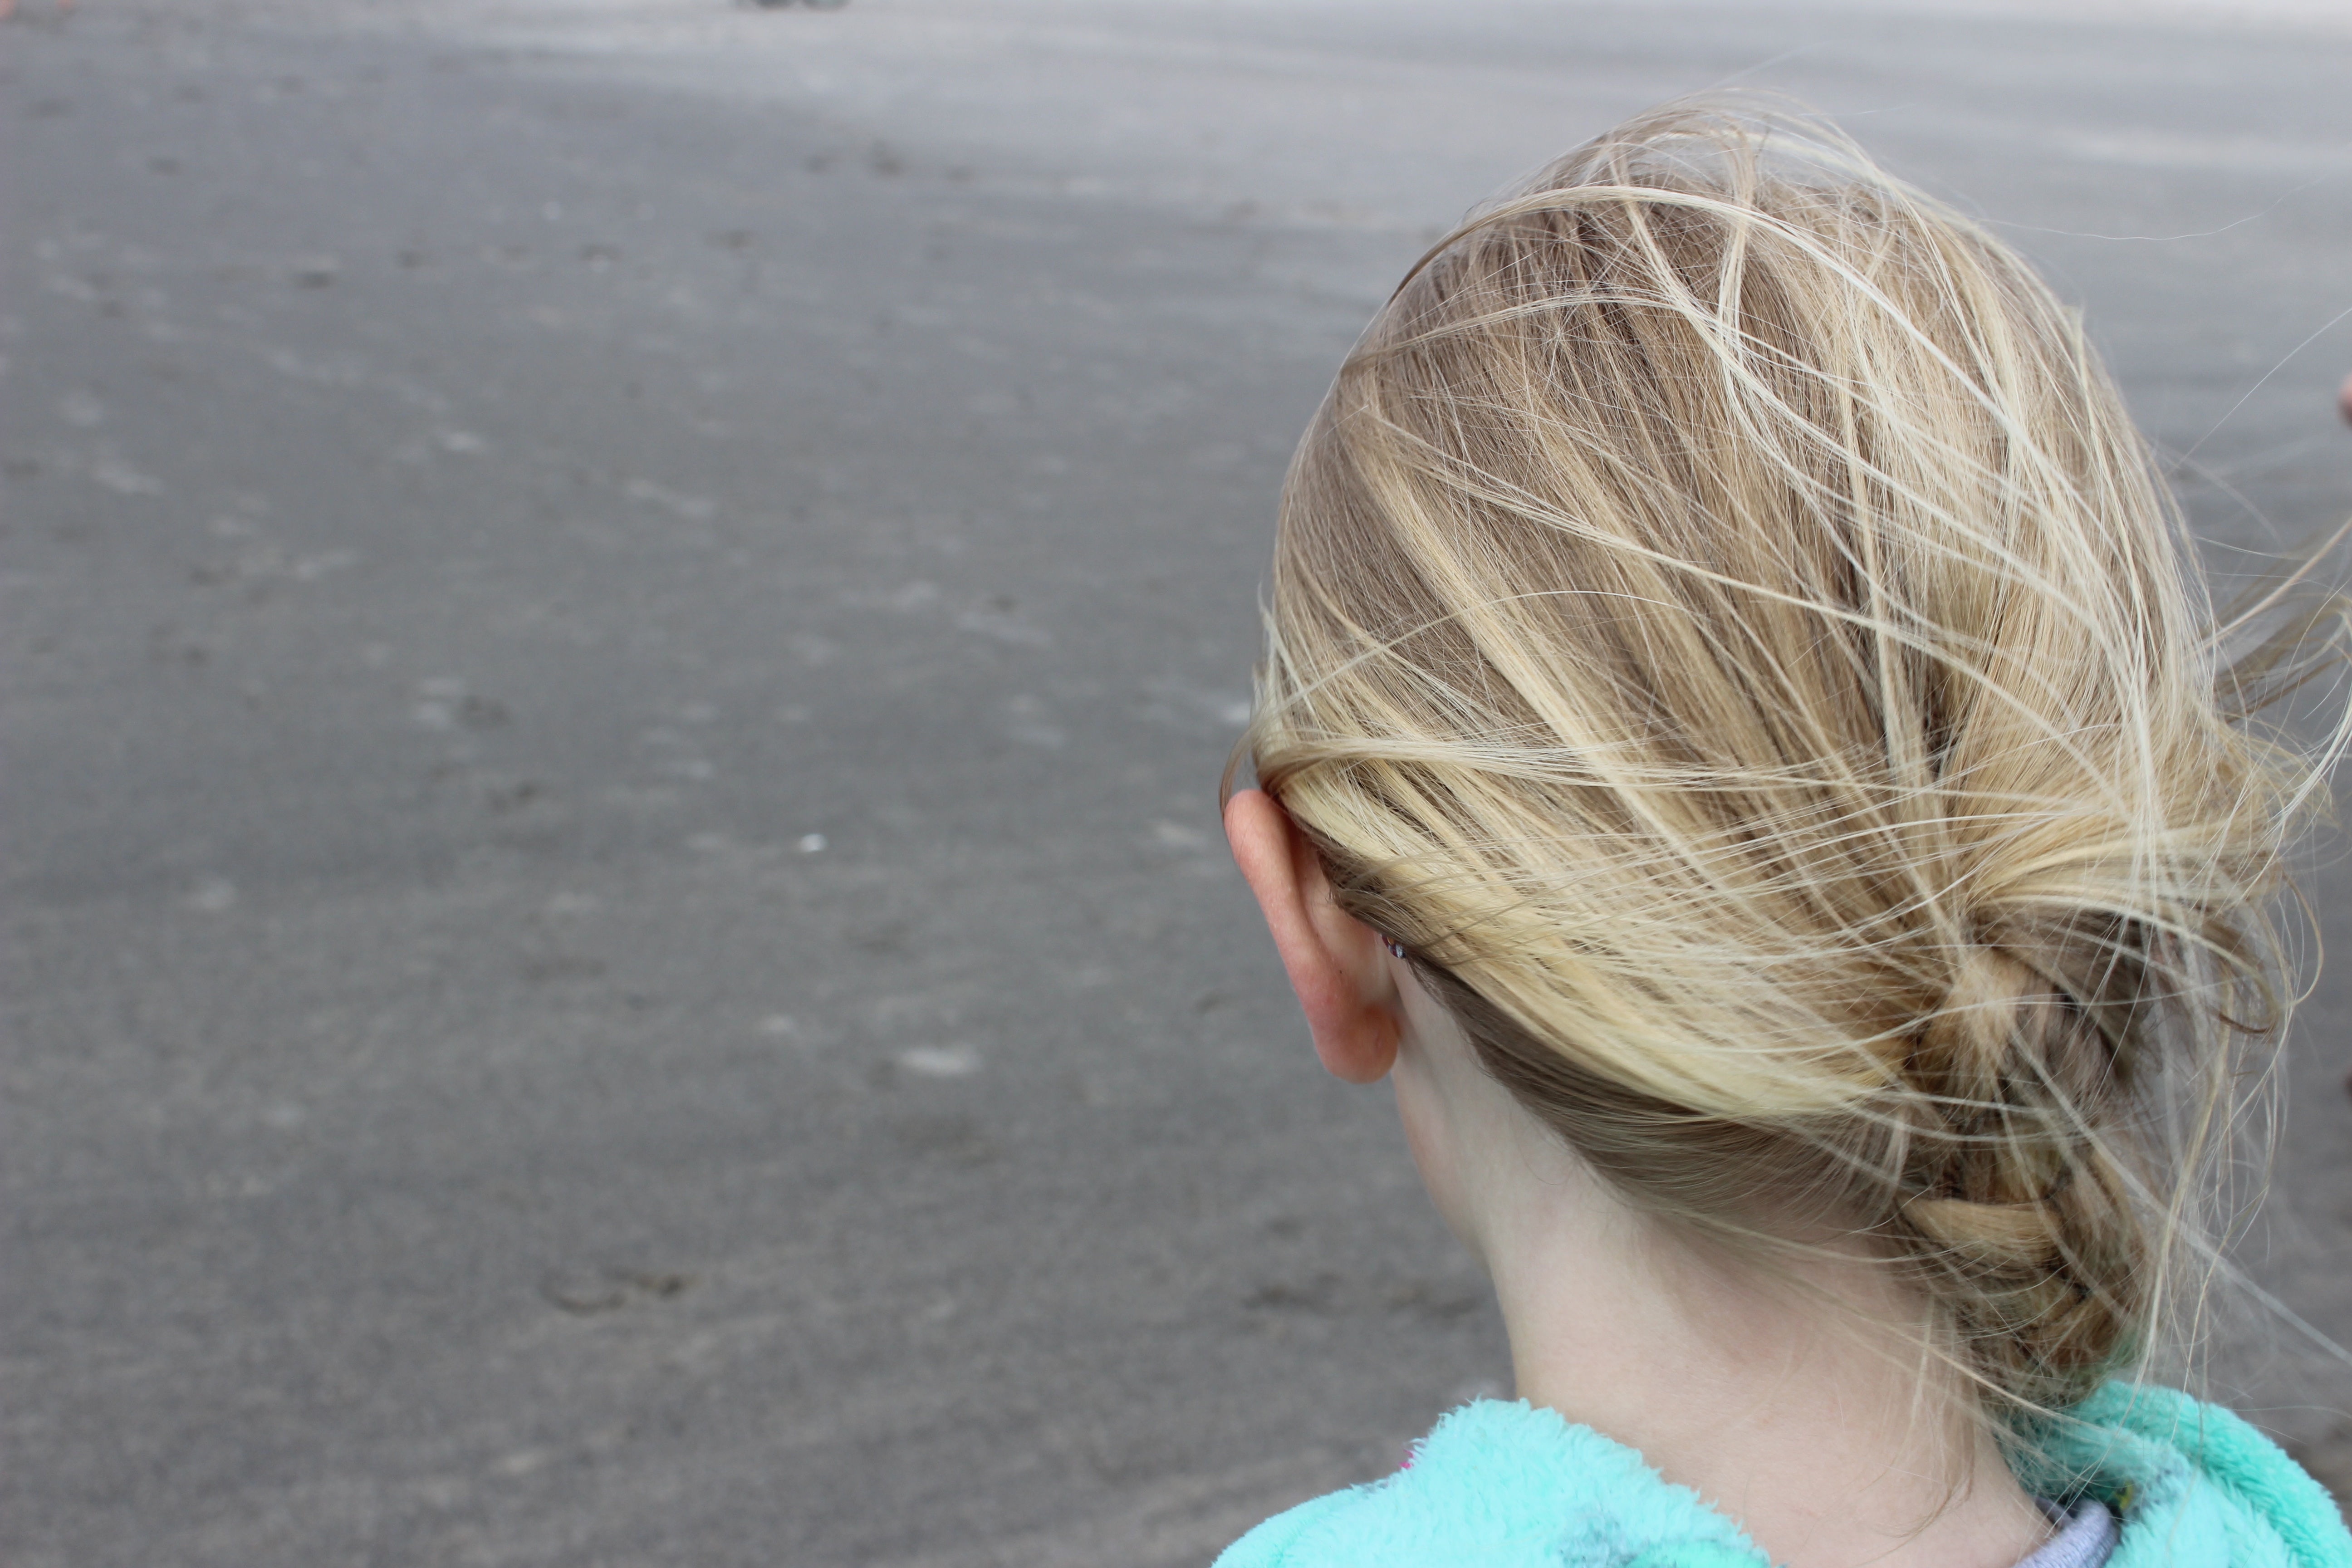
girl, hair, hairstyle, long hair, blond